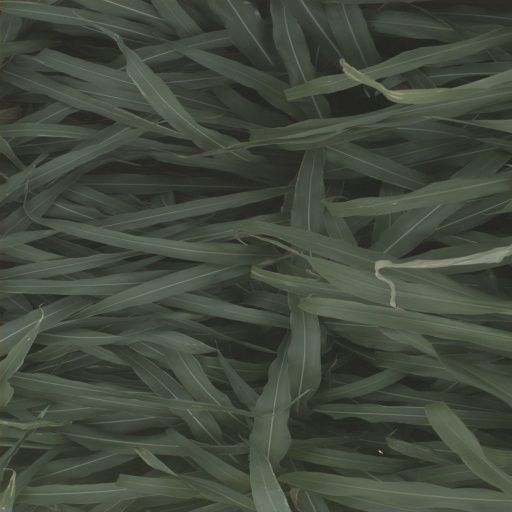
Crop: sorghum